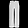
Label: Trouser